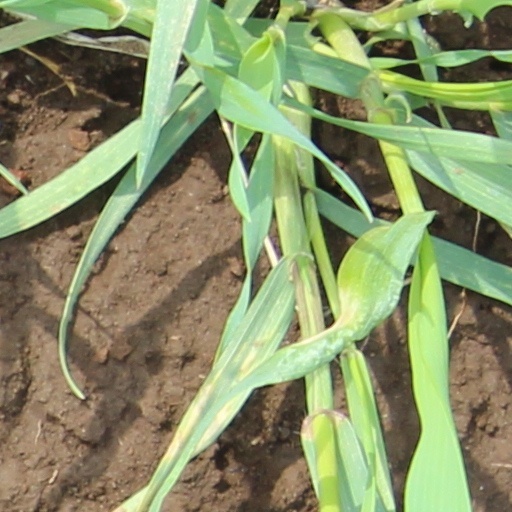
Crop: wheat